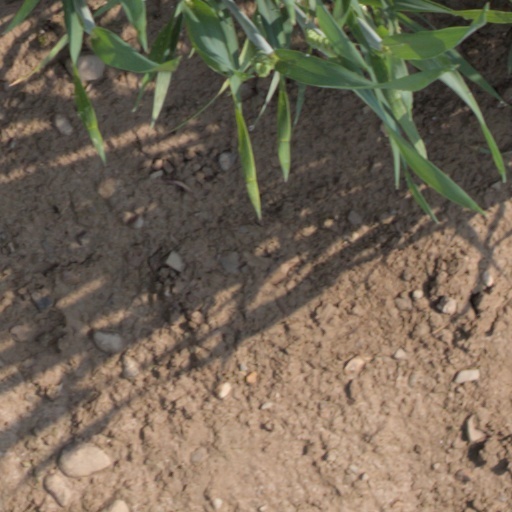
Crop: wheat